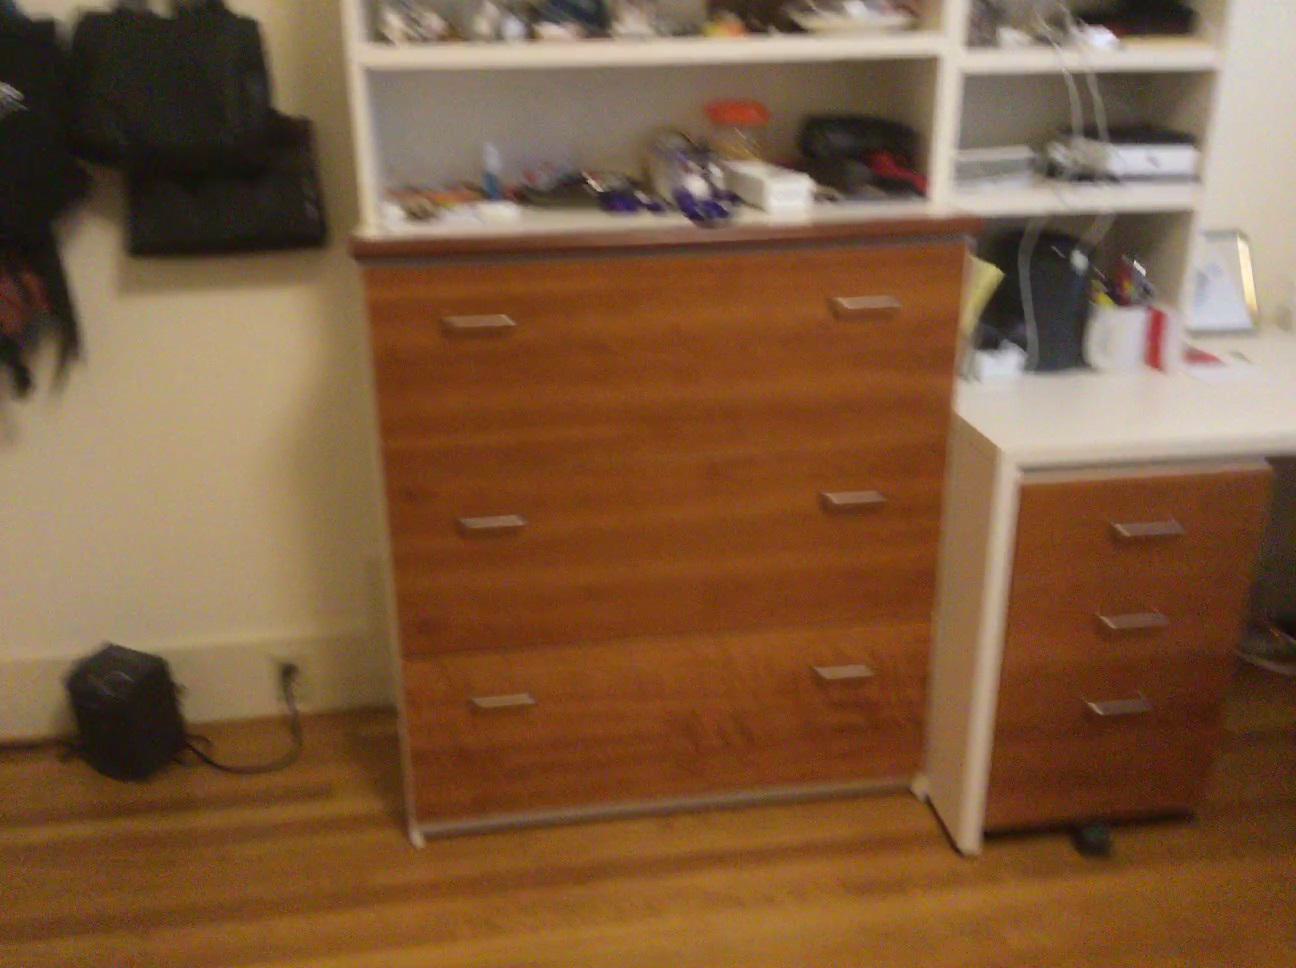
Question: In the image, there is the desk. Pinpoint several points within the vacant space situated right of the desk from the object's perspective. Your final answer should be formatted as a list of tuples, i.e. [(x1, y1), ...], where each tuple contains the x and y coordinates of a point satisfying the conditions above. The coordinates should be between 0 and 1, indicating the normalized pixel locations of the points.
Answer: [(0.525, 0.905), (0.534, 0.949), (0.543, 0.999), (0.573, 0.898), (0.583, 0.942), (0.595, 0.991), (0.619, 0.892), (0.632, 0.935), (0.646, 0.982), (0.664, 0.884), (0.680, 0.928), (0.697, 0.974), (0.709, 0.878), (0.727, 0.920), (0.746, 0.967)]